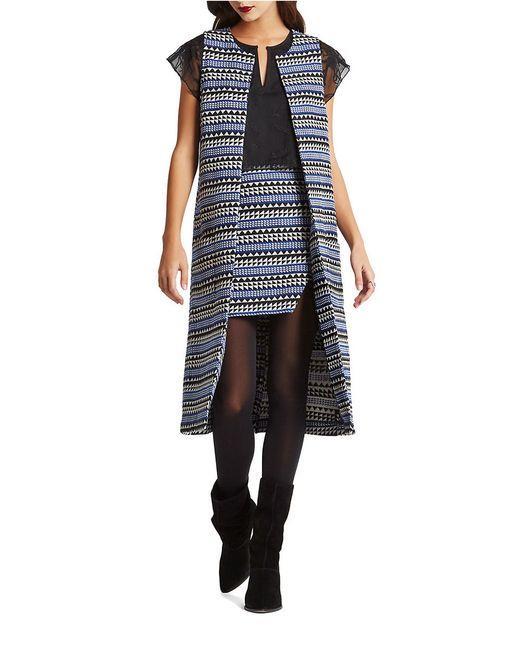
Daunenjacke und Rock mit afrikanischem Print für Damen